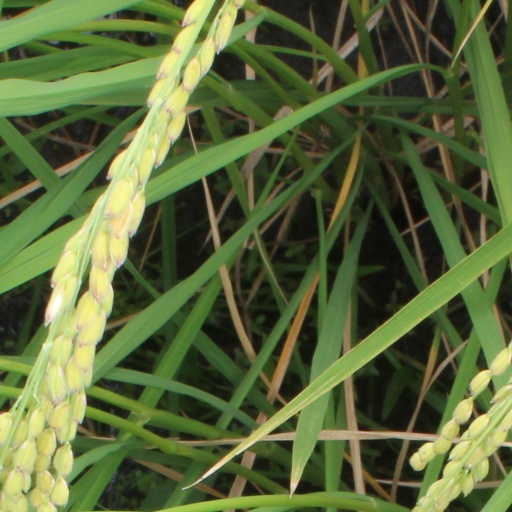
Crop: rice